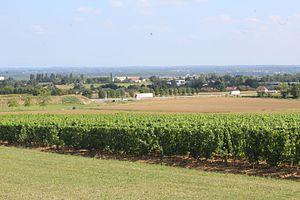
Parcelle de vignes à Charnay-lès-Mâcon près du domaine de Champgrenon.
Charnay-lès-Mâcon est une commune française située dans le département de Saône-et-Loire en région Bourgogne-Franche-Comté.